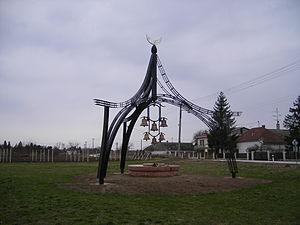
La paix de Zsitvatorok est un traité de paix qui a conclu la Guerre de treize ans entre l'Empire ottoman et la monarchie de Habsbourg le 11 novembre 1606.